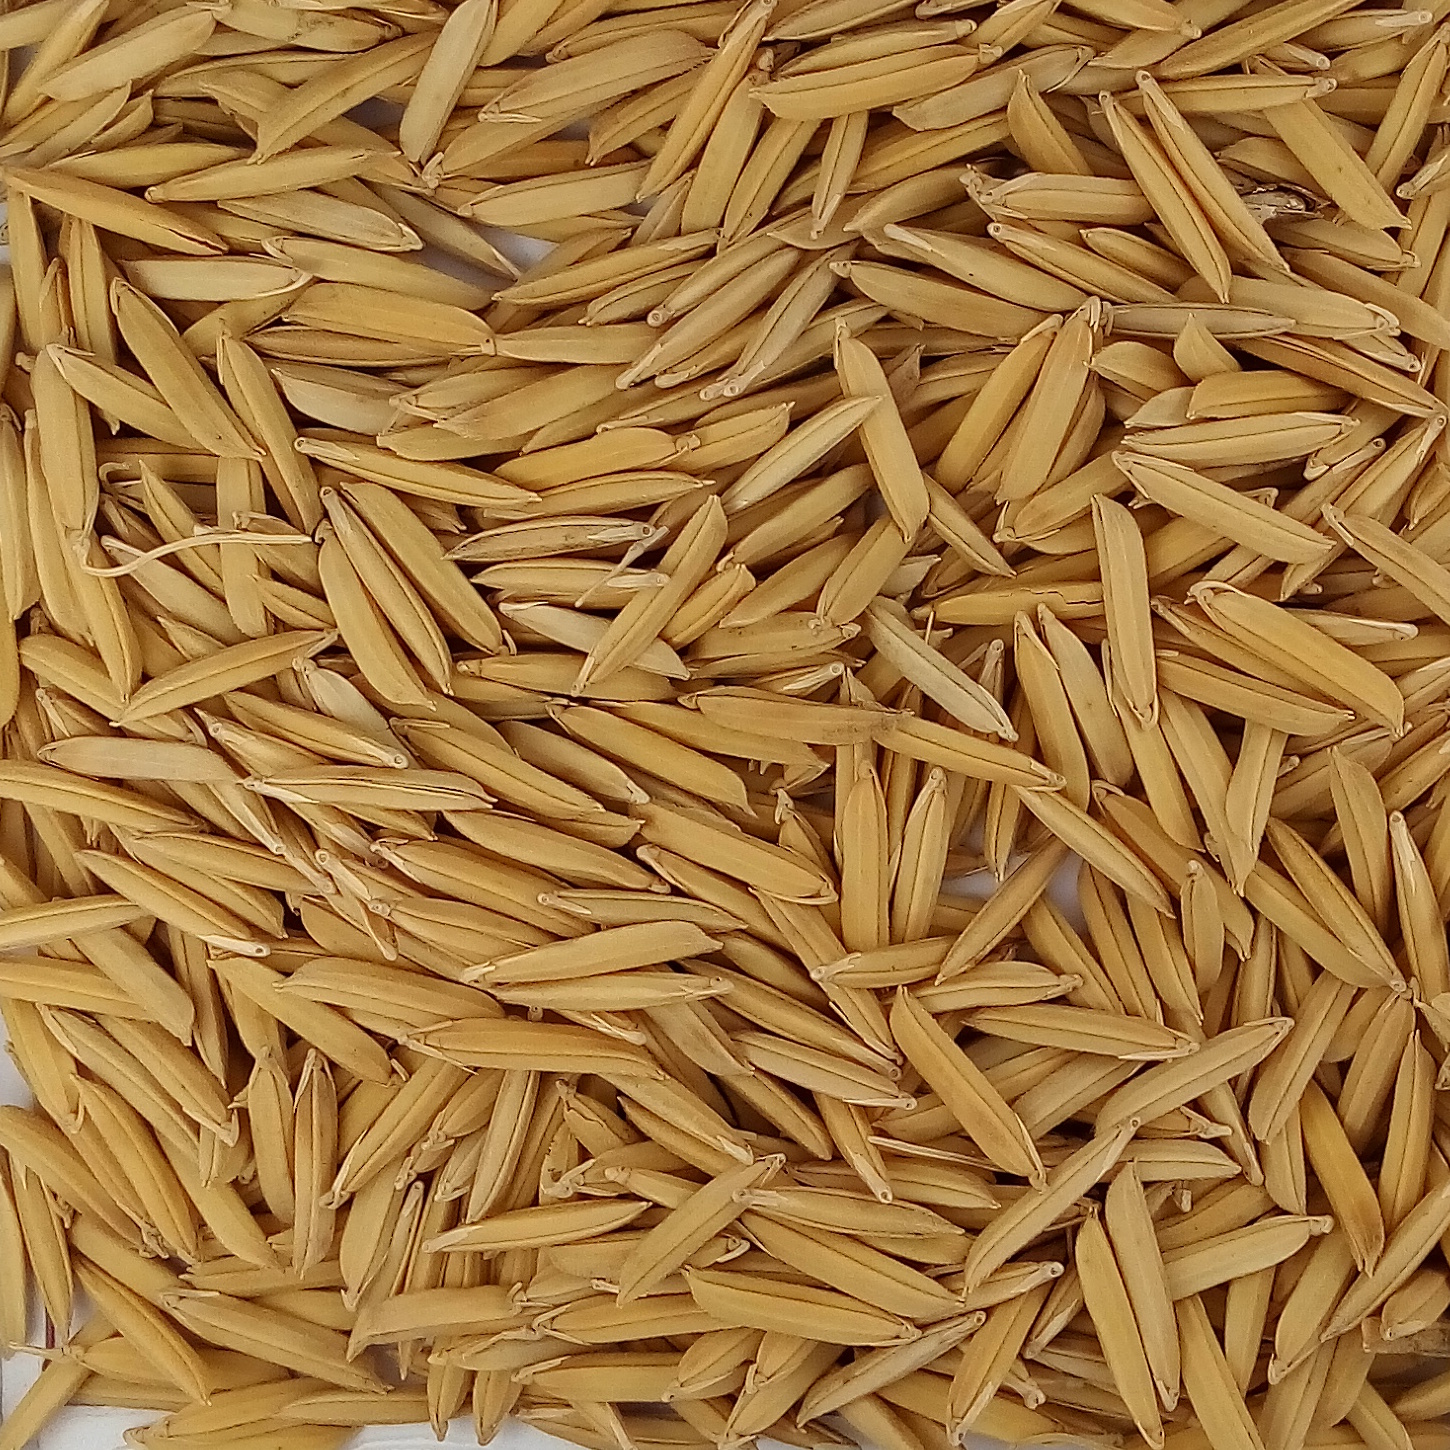
Rice seed variety: 1509